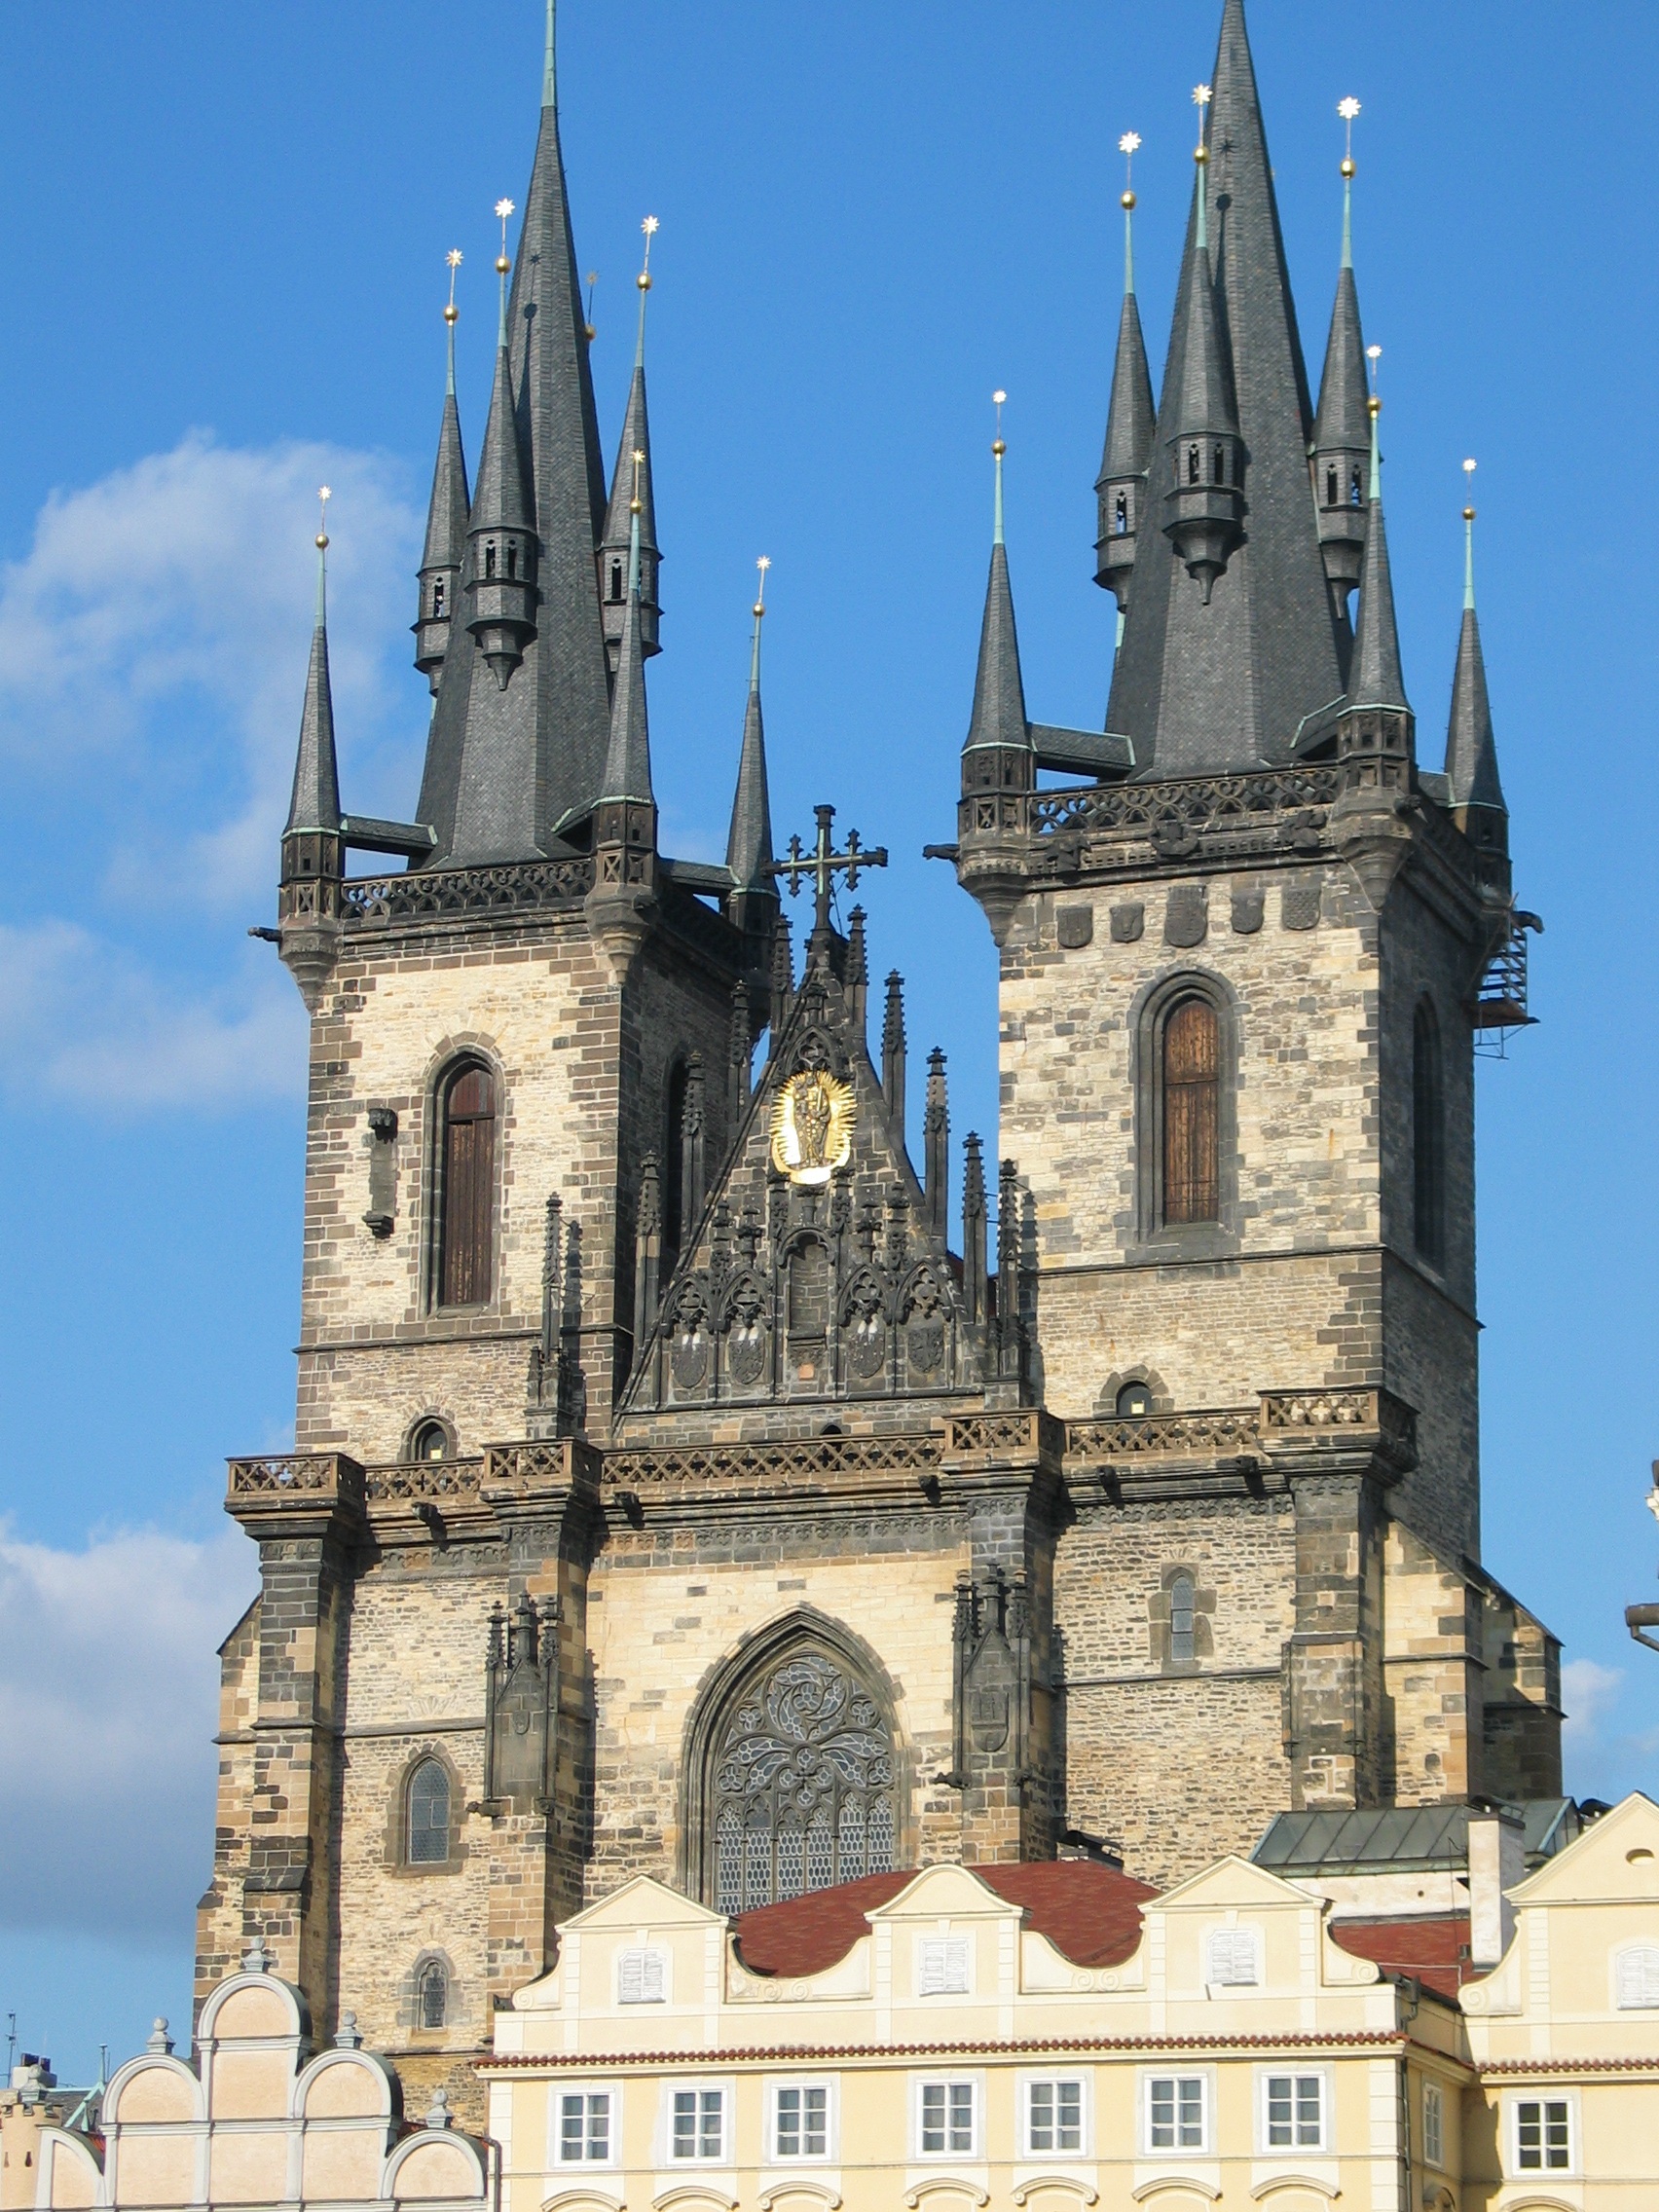
building, tower, religion, landmark, church, cathedral, prague, place of worship, bell tower, spire, steeple, czech republic, gothic architecture, tours, historic site, tyn church